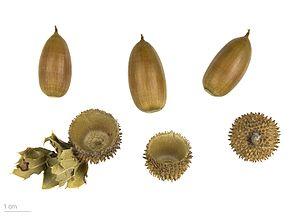
Le Chêne des garrigues ou Chêne kermès ou chêne de Palestine est une espèce d'arbustes à feuilles persistantes de la famille des Fagacées et de la sous-famille des Fagoideae, spontané dans les terrains pierreux calcaires des régions méditerranéennes, en particulier dans la garrigue.